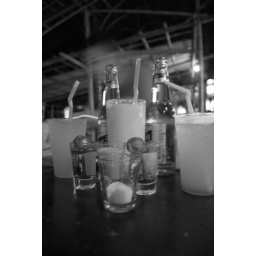
Drunk Person sees images in black and white